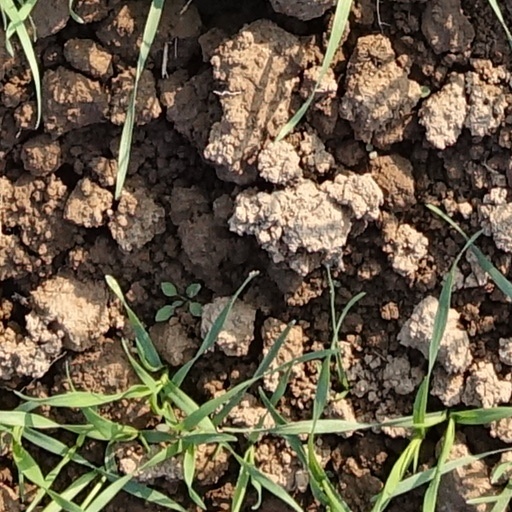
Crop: wheat